Trilobozoa

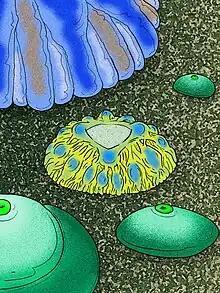
Skinnera brooksi

Skinnera brooksi defines small discoidal fossils preserved as composite moulds on sandstone. Fossils are characterized by three radially arranged pouch-shaped depressions that are interpreted as a stomach similar to that seen in "Hallidaya". These depressions are then connected to an outer rim by approximately 15 smaller pouches along the disk by canals. "S. brooksi" fossils range from to and are slightly domed by being tall. "Skinnera" and "Hallidaya" are considered to be close relatives.